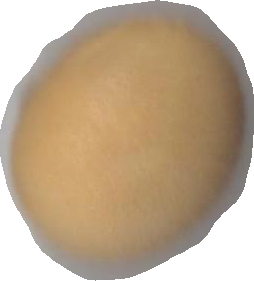
Variety: Dega